USS Bradford

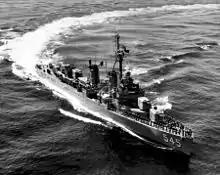
"Bradford" in 1961.

Between 29 January 1951 and 2 November 1953 she completed three Far Eastern tours (29 January–August 1951, 22 March–November 1952, and May–November 1953) during which she acted as a unit of TF 77 and TF 95 on duty off Korea. While on this duty she engaged in shore bombardment and patrolling in support of the United Nations ground forces.